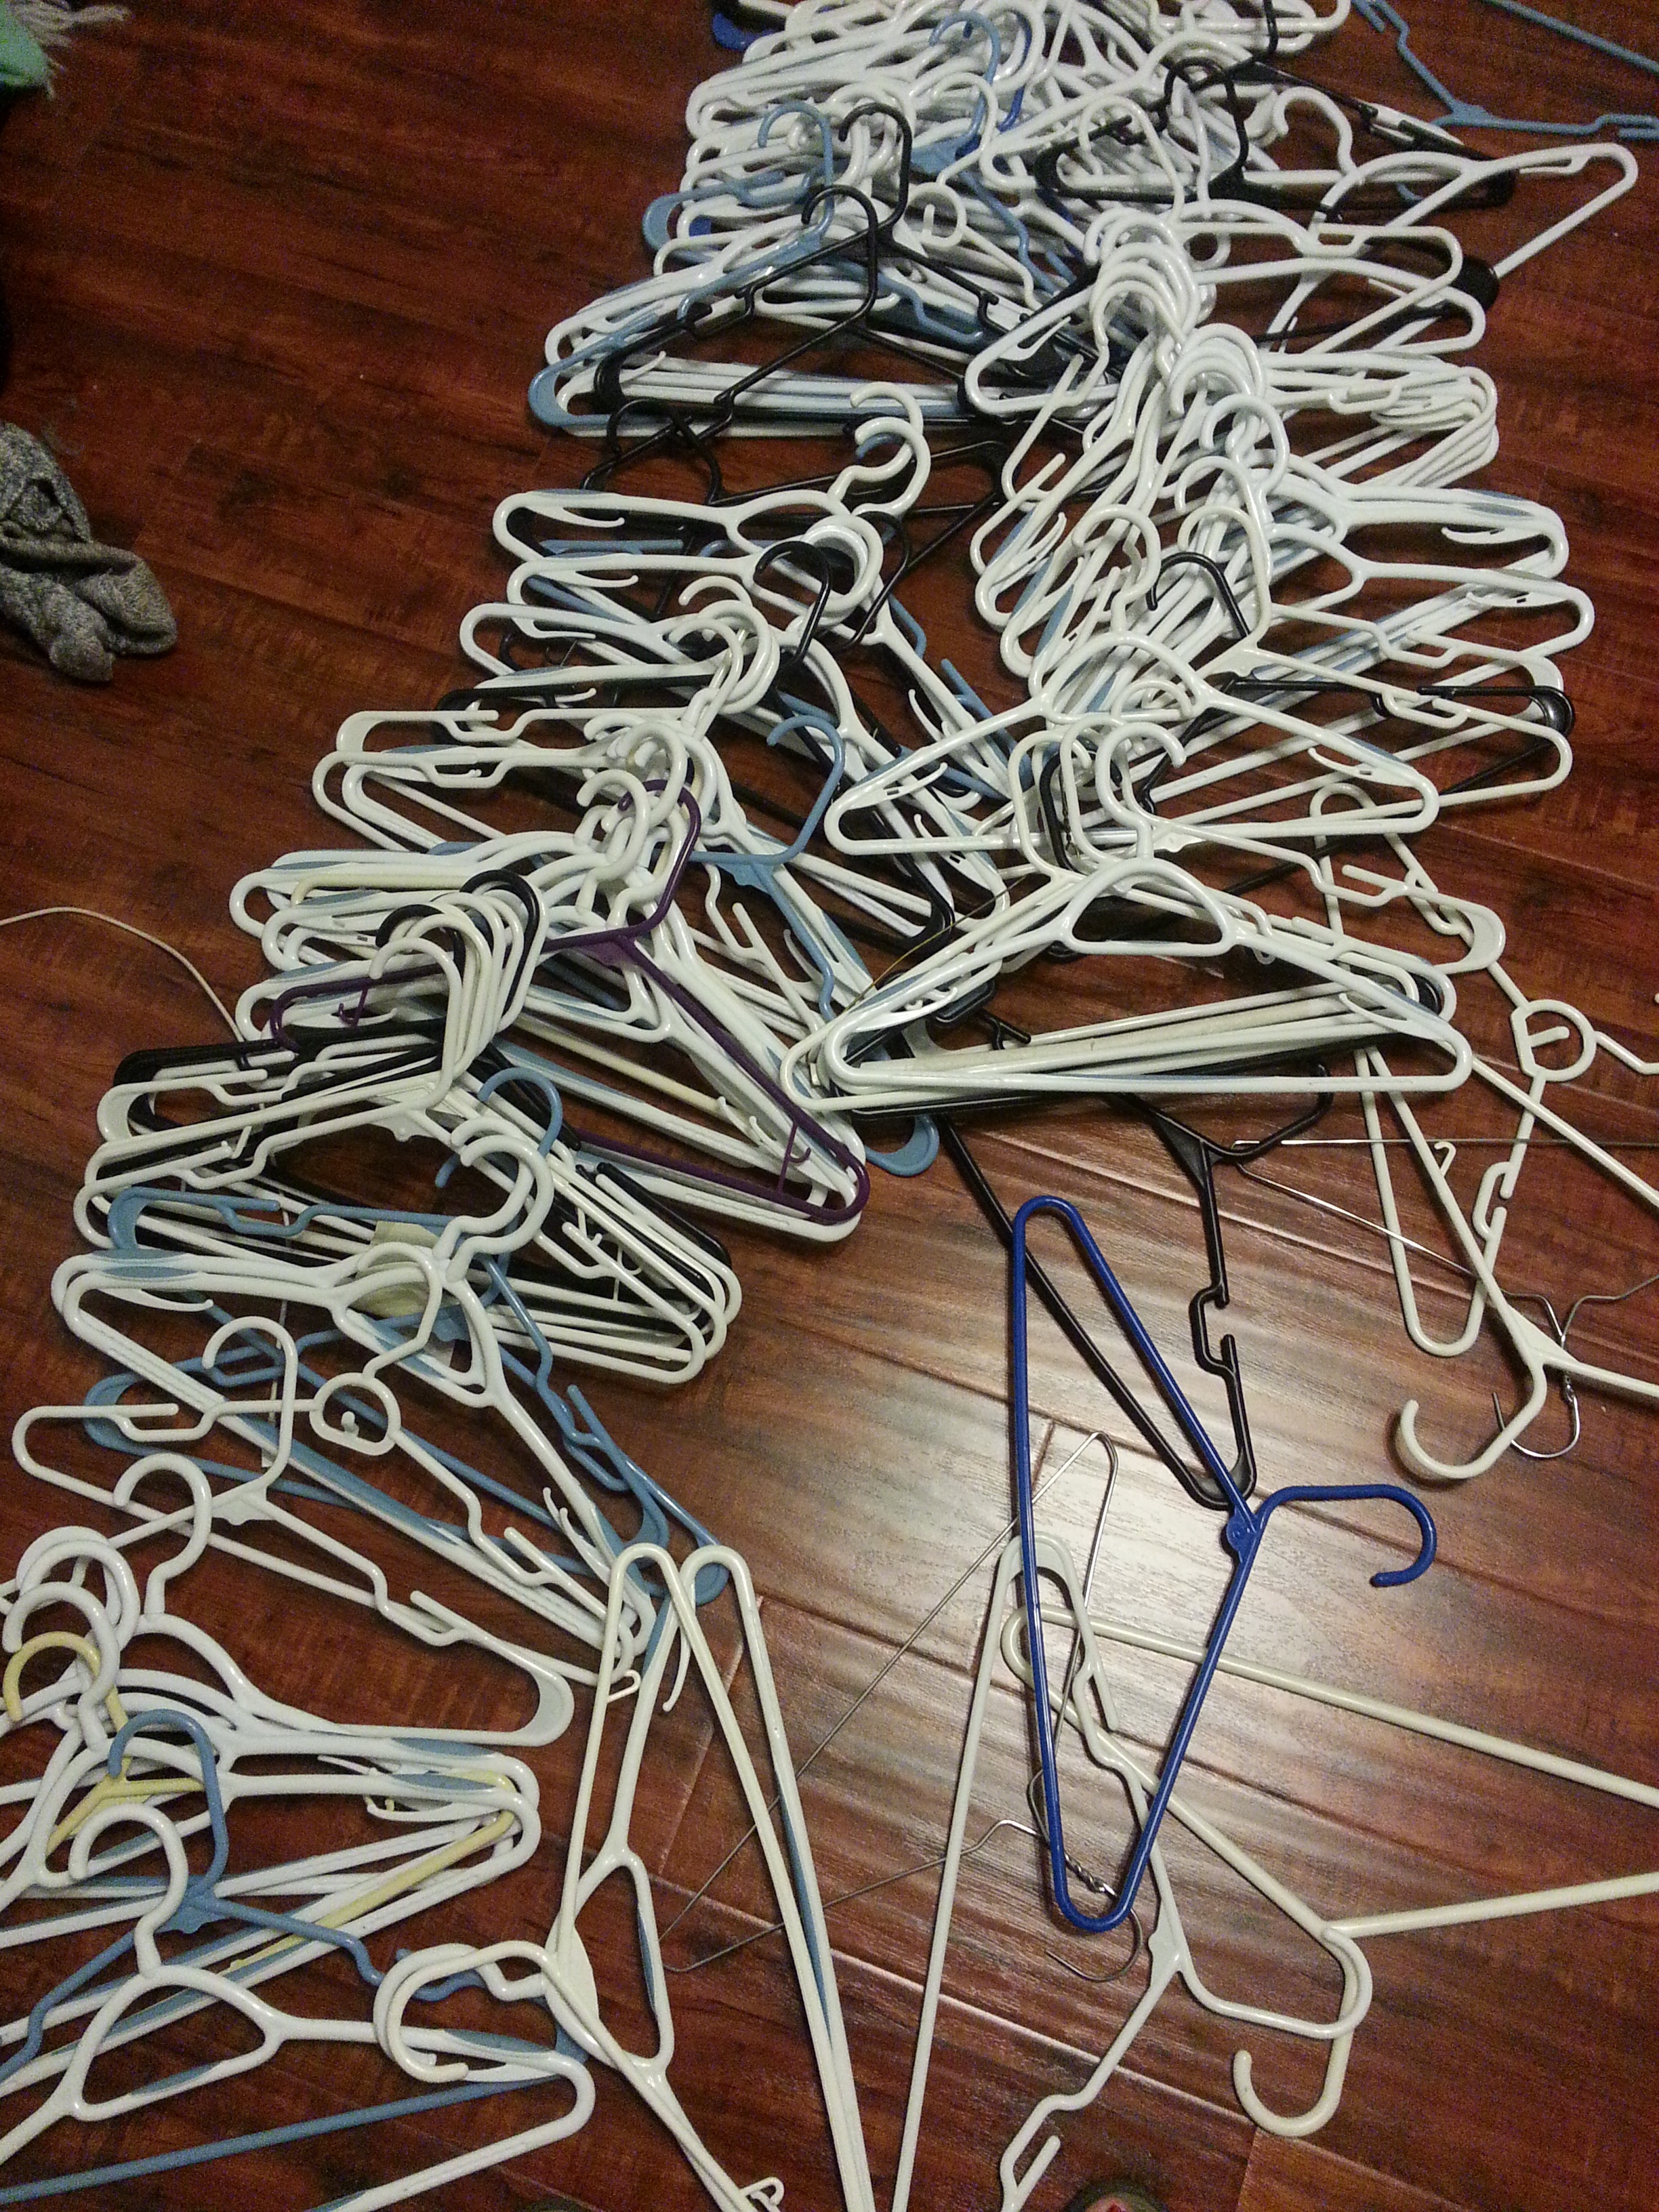
pile, pattern, storage, art, sketch, drawing, design, calligraphy, carving, clutter, mess, organization, disorder, untidy